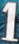
Number: 1